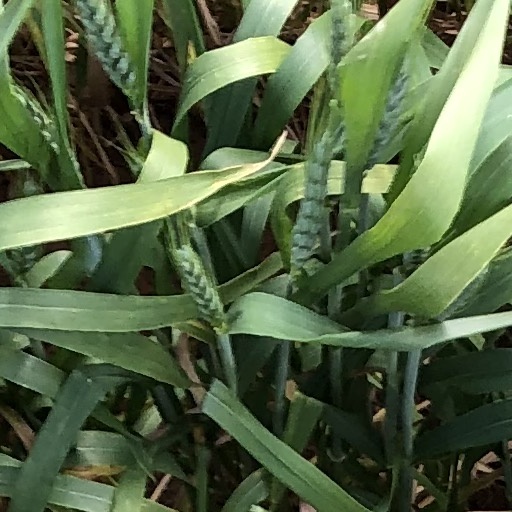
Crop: wheat